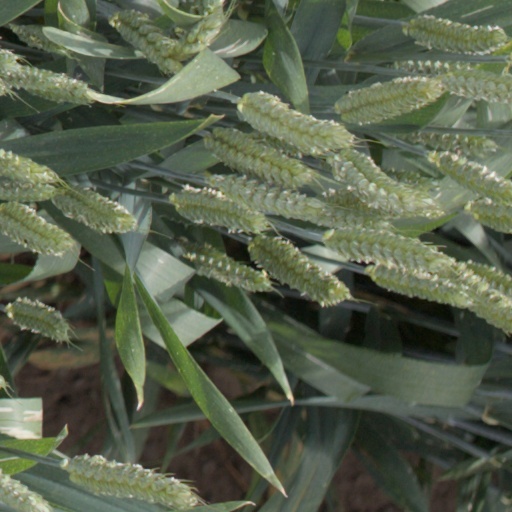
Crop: wheat